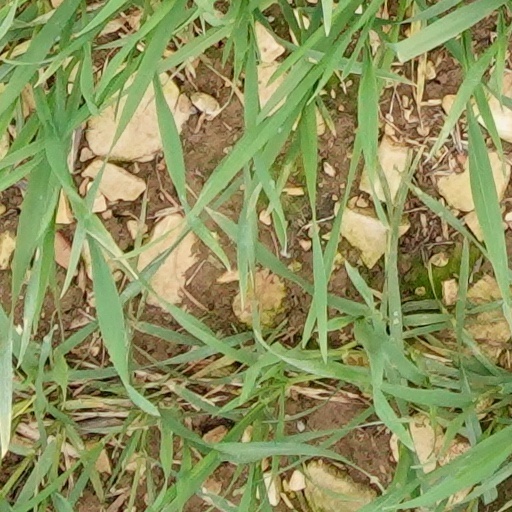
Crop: wheat